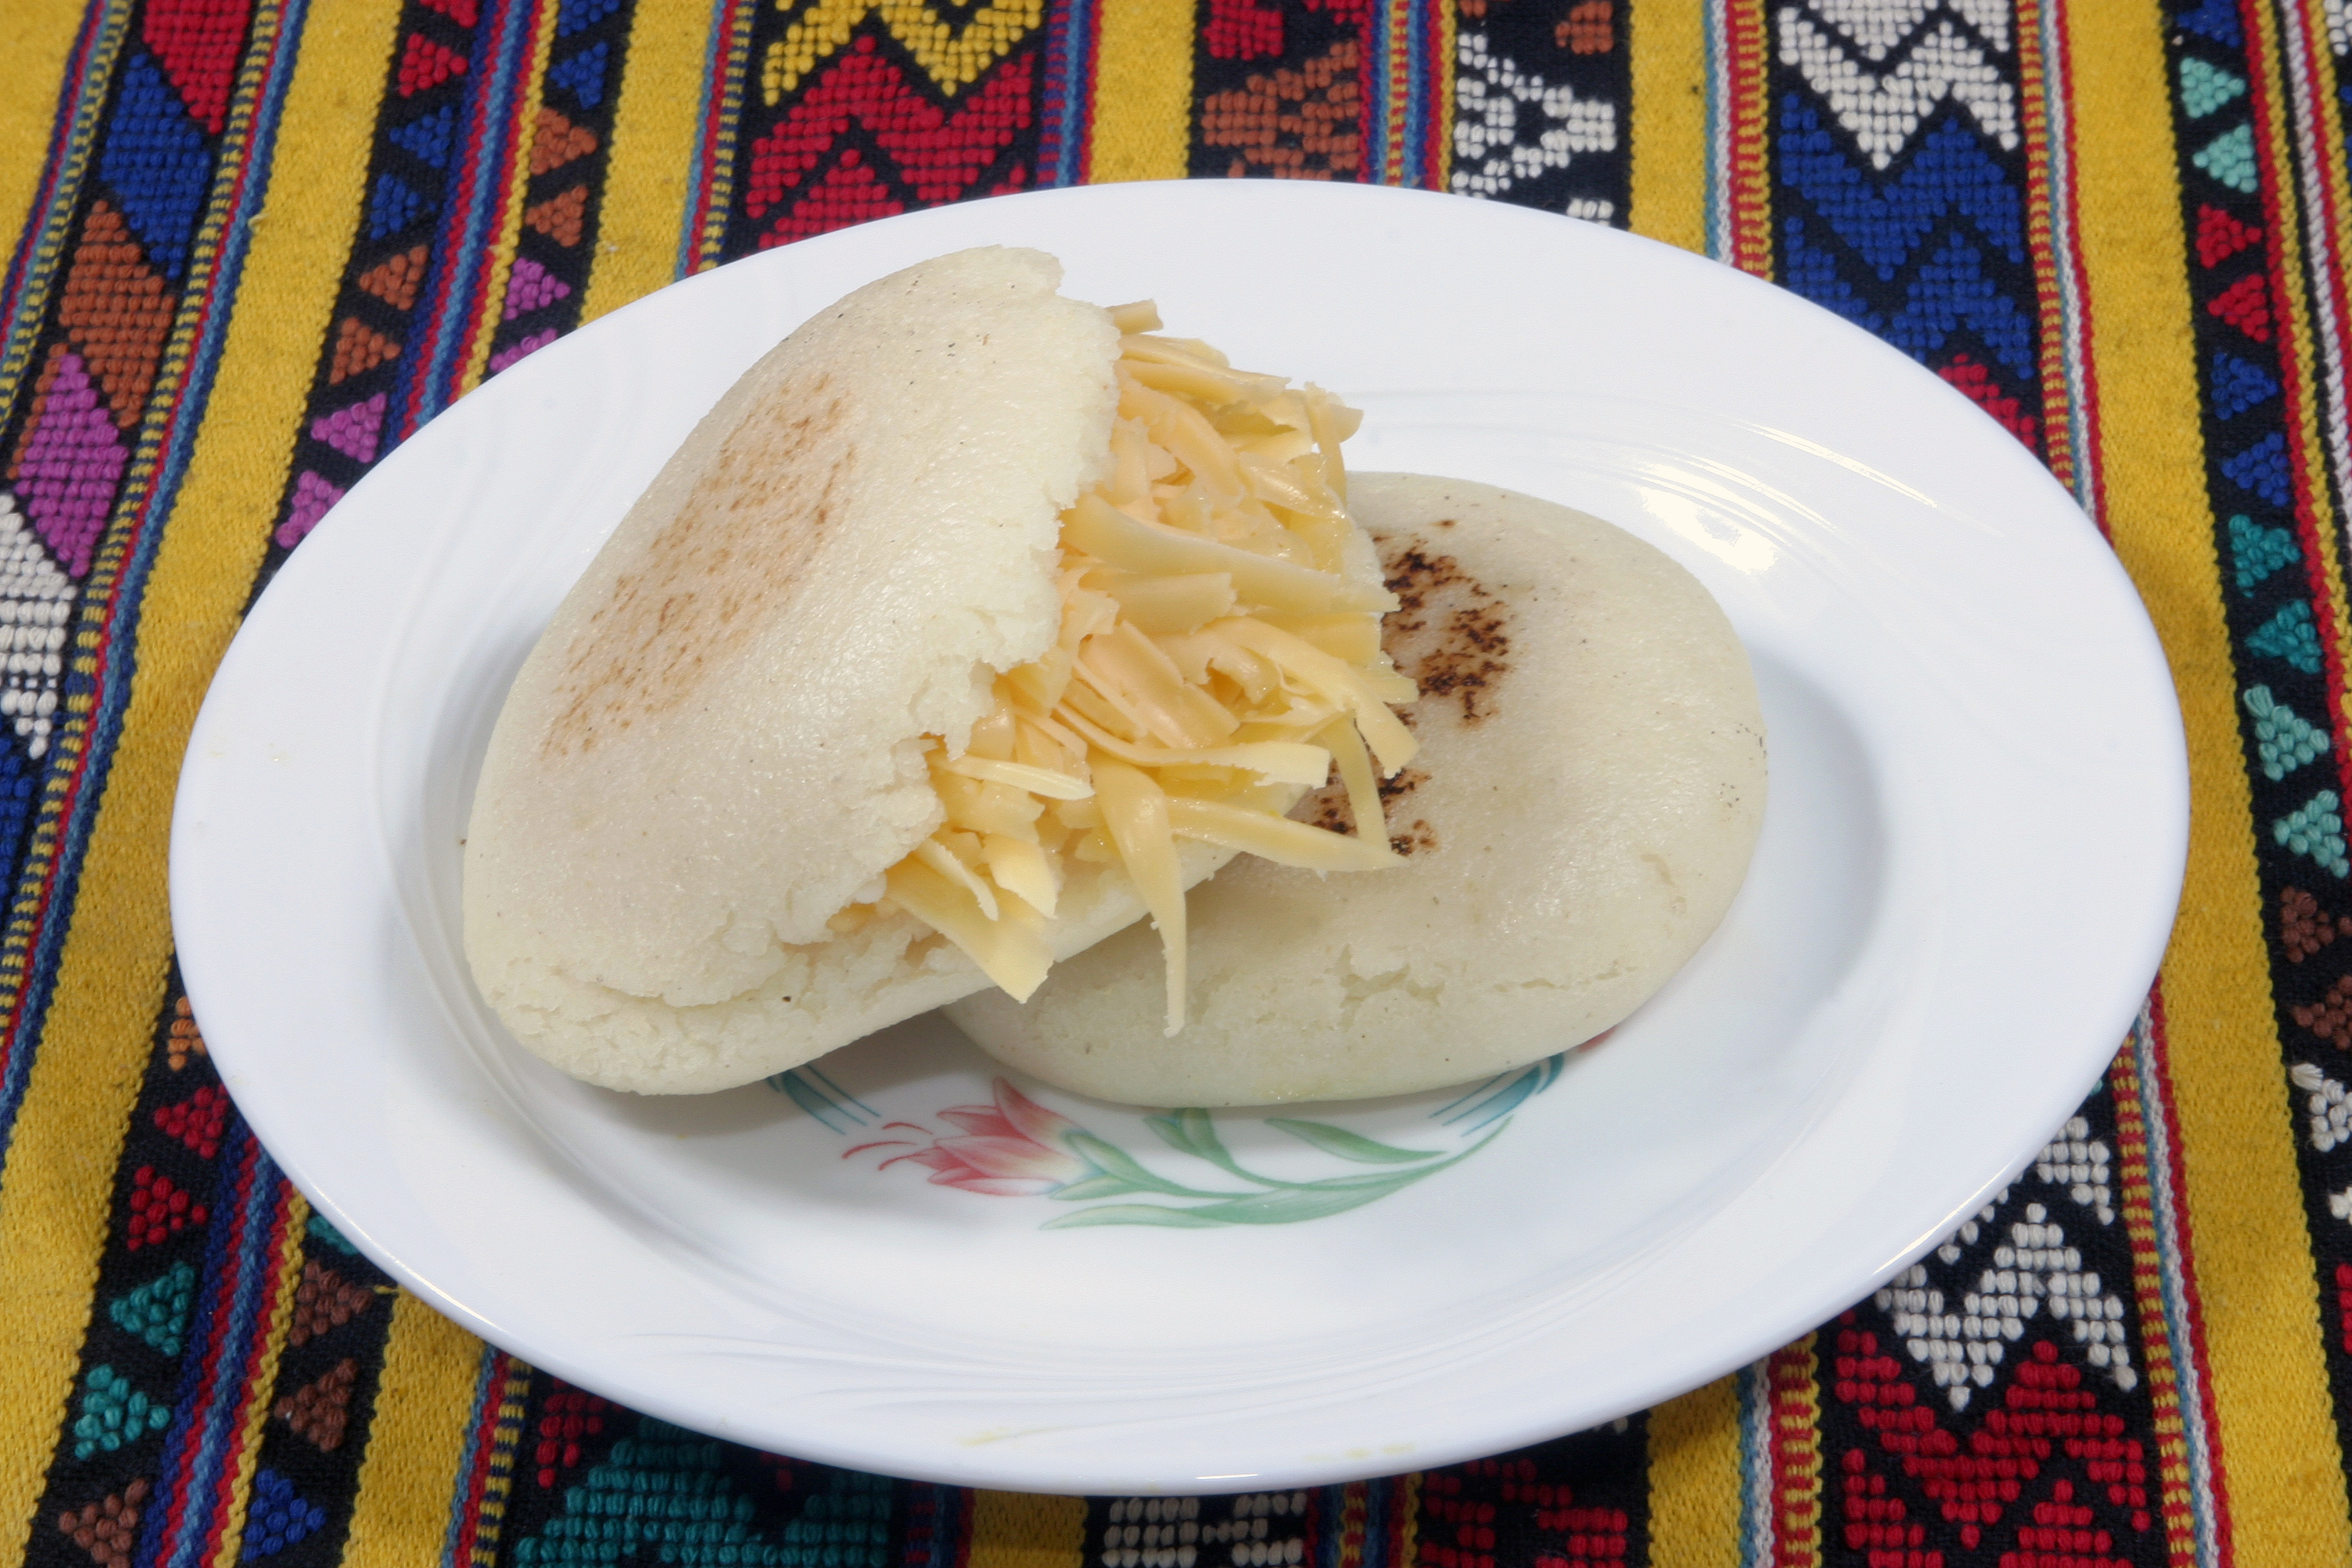
arepa, food, fastfood, venezuela, corn, bread, cheese, dish, cuisine, breakfast, bun, flatbread